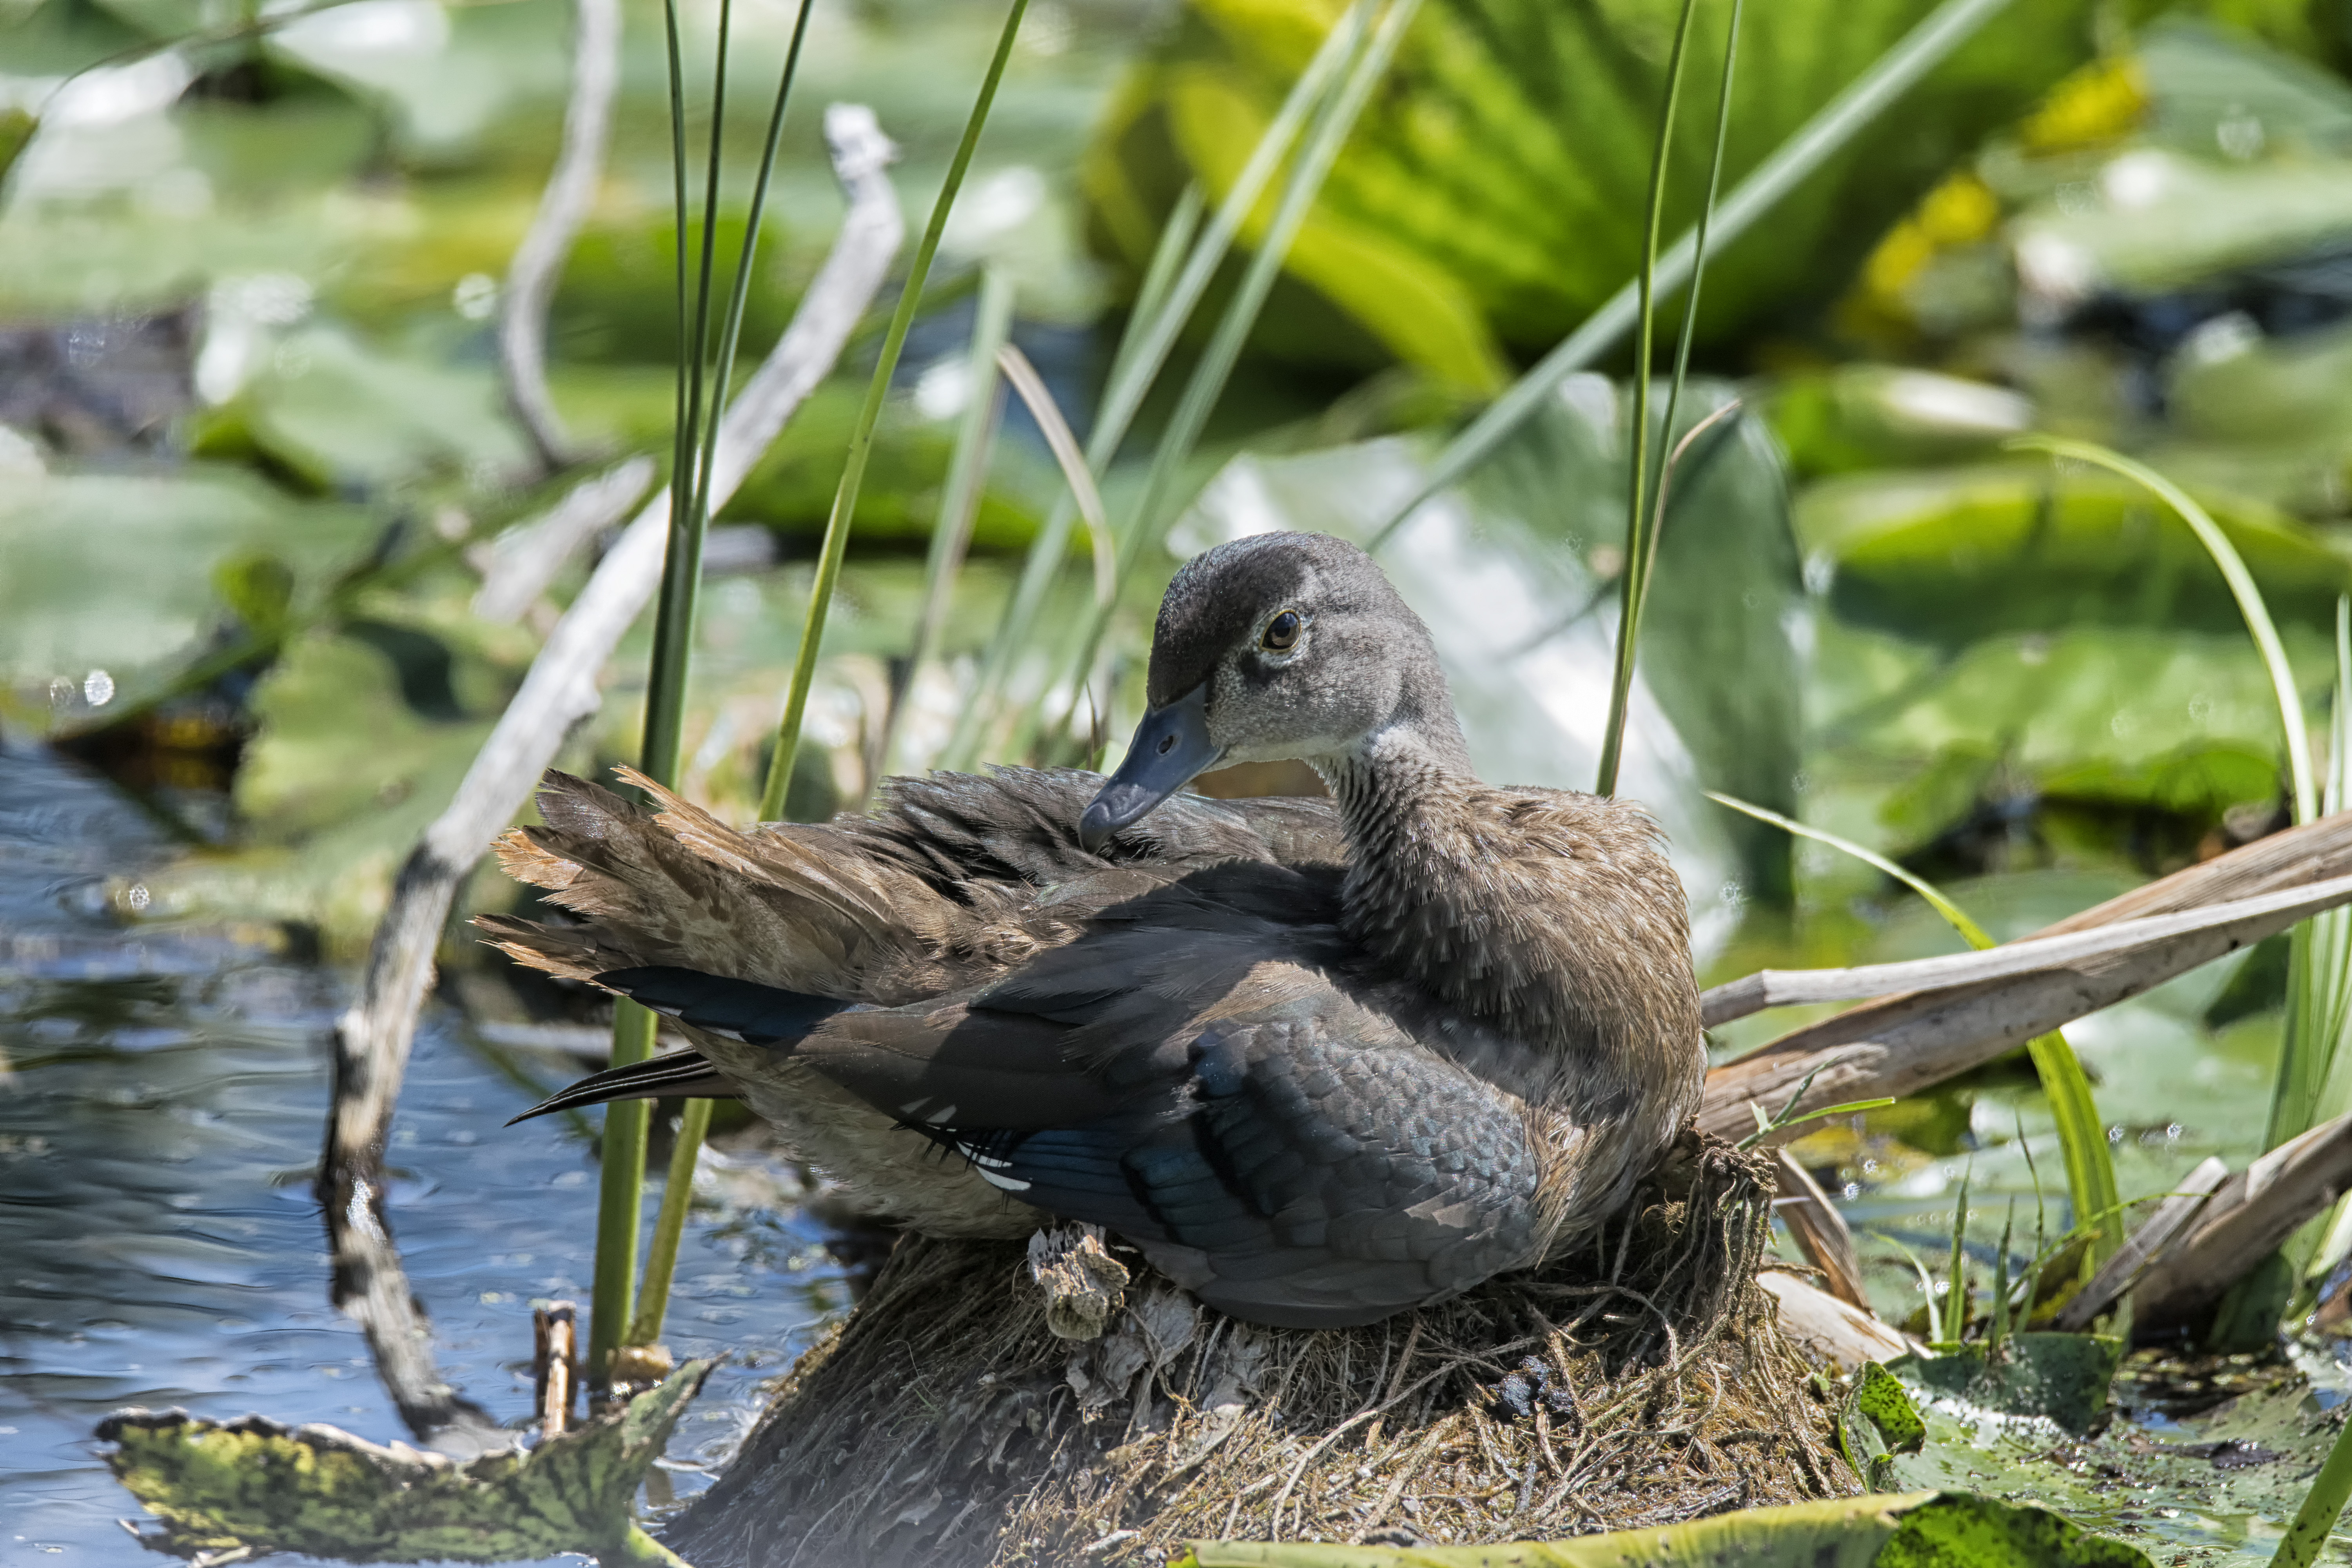
nature, bird, wood, wildlife, beak, fauna, duck, canada, vertebrate, sparrow, quebec, canard, sherbrooke, oiseau, branchu, perching bird